Pinch runner

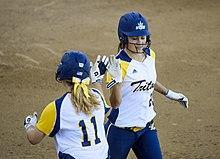
A pinch runner is substituted into a UC San Diego Tritons softball game

In baseball or softball, a pinch runner is a player substituted into a game for the purpose of base running.